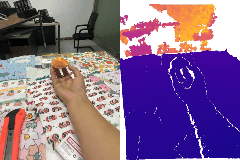
Label: orange